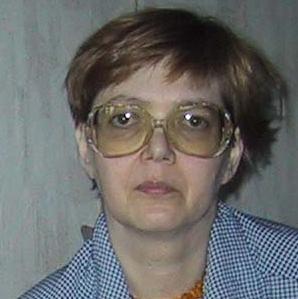
Age: 43